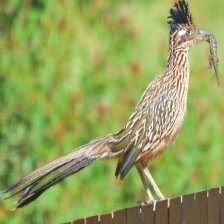
Species: ROADRUNNER
Scientific name: GEOCOCCYX